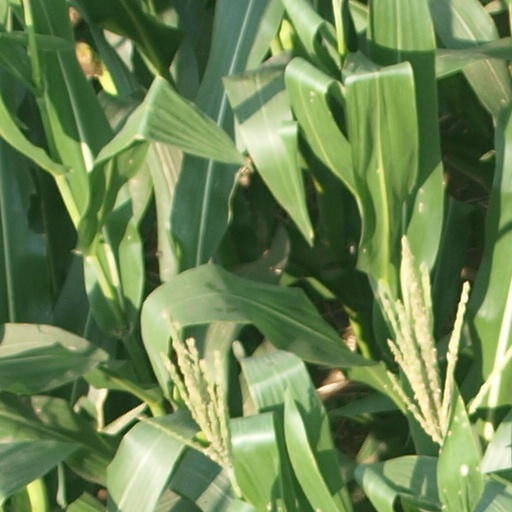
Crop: maize; corn